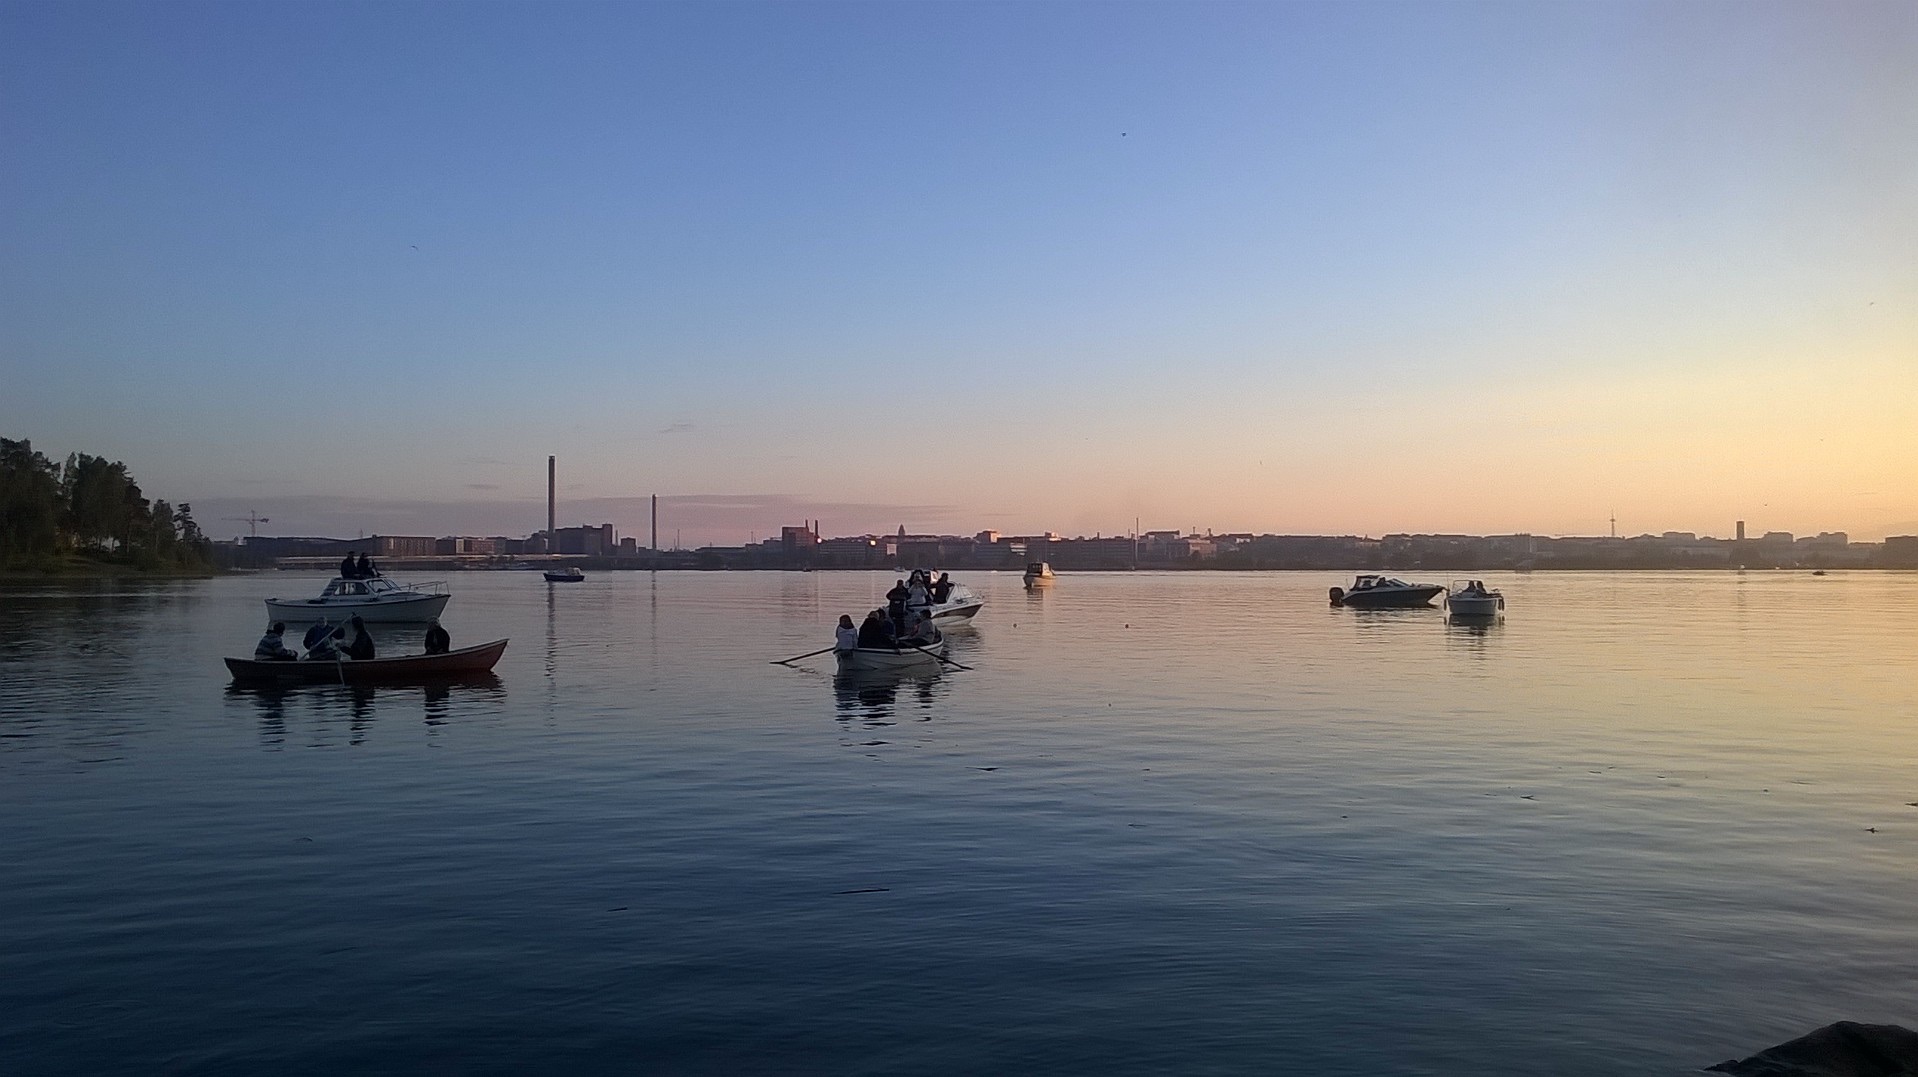
sea, water, sunrise, sunset, boat, morning, lake, dawn, river, dusk, evening, reflection, vehicle, bay, boating, watercraft